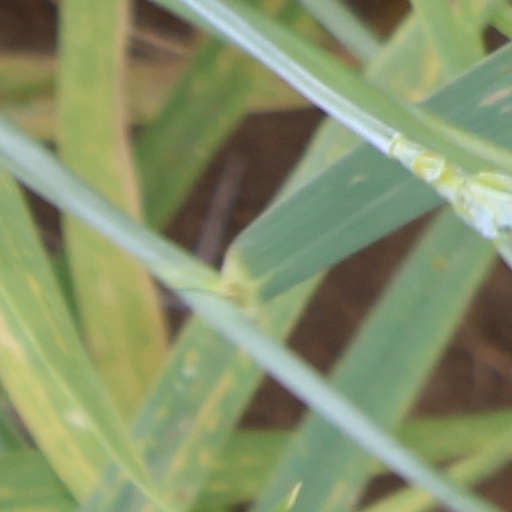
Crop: wheat